American Royal

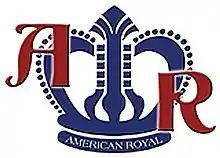
American Royal logo

The American Royal is a livestock show, horse show, rodeo, and barbecue competition held each year in September – November at various sites in the Kansas City metropolitan area. The Future Farmers of America (now the National FFA Organization) was founded during the annual Royal. The Kansas City Royals professional baseball team derived its name from the Royal.